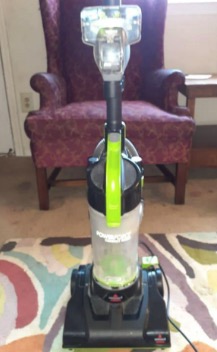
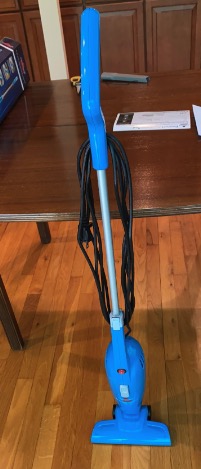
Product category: items_vacuum
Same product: no